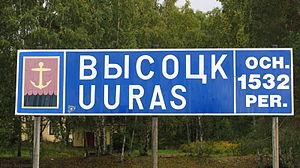
Vyssotsk est une ville portuaire du raïon de Vyborg dans l'oblast de Léningrad, en Russie. Avec 1 183 habitants en 2013, Vyssotsk est une des plus petites villes de Russie.